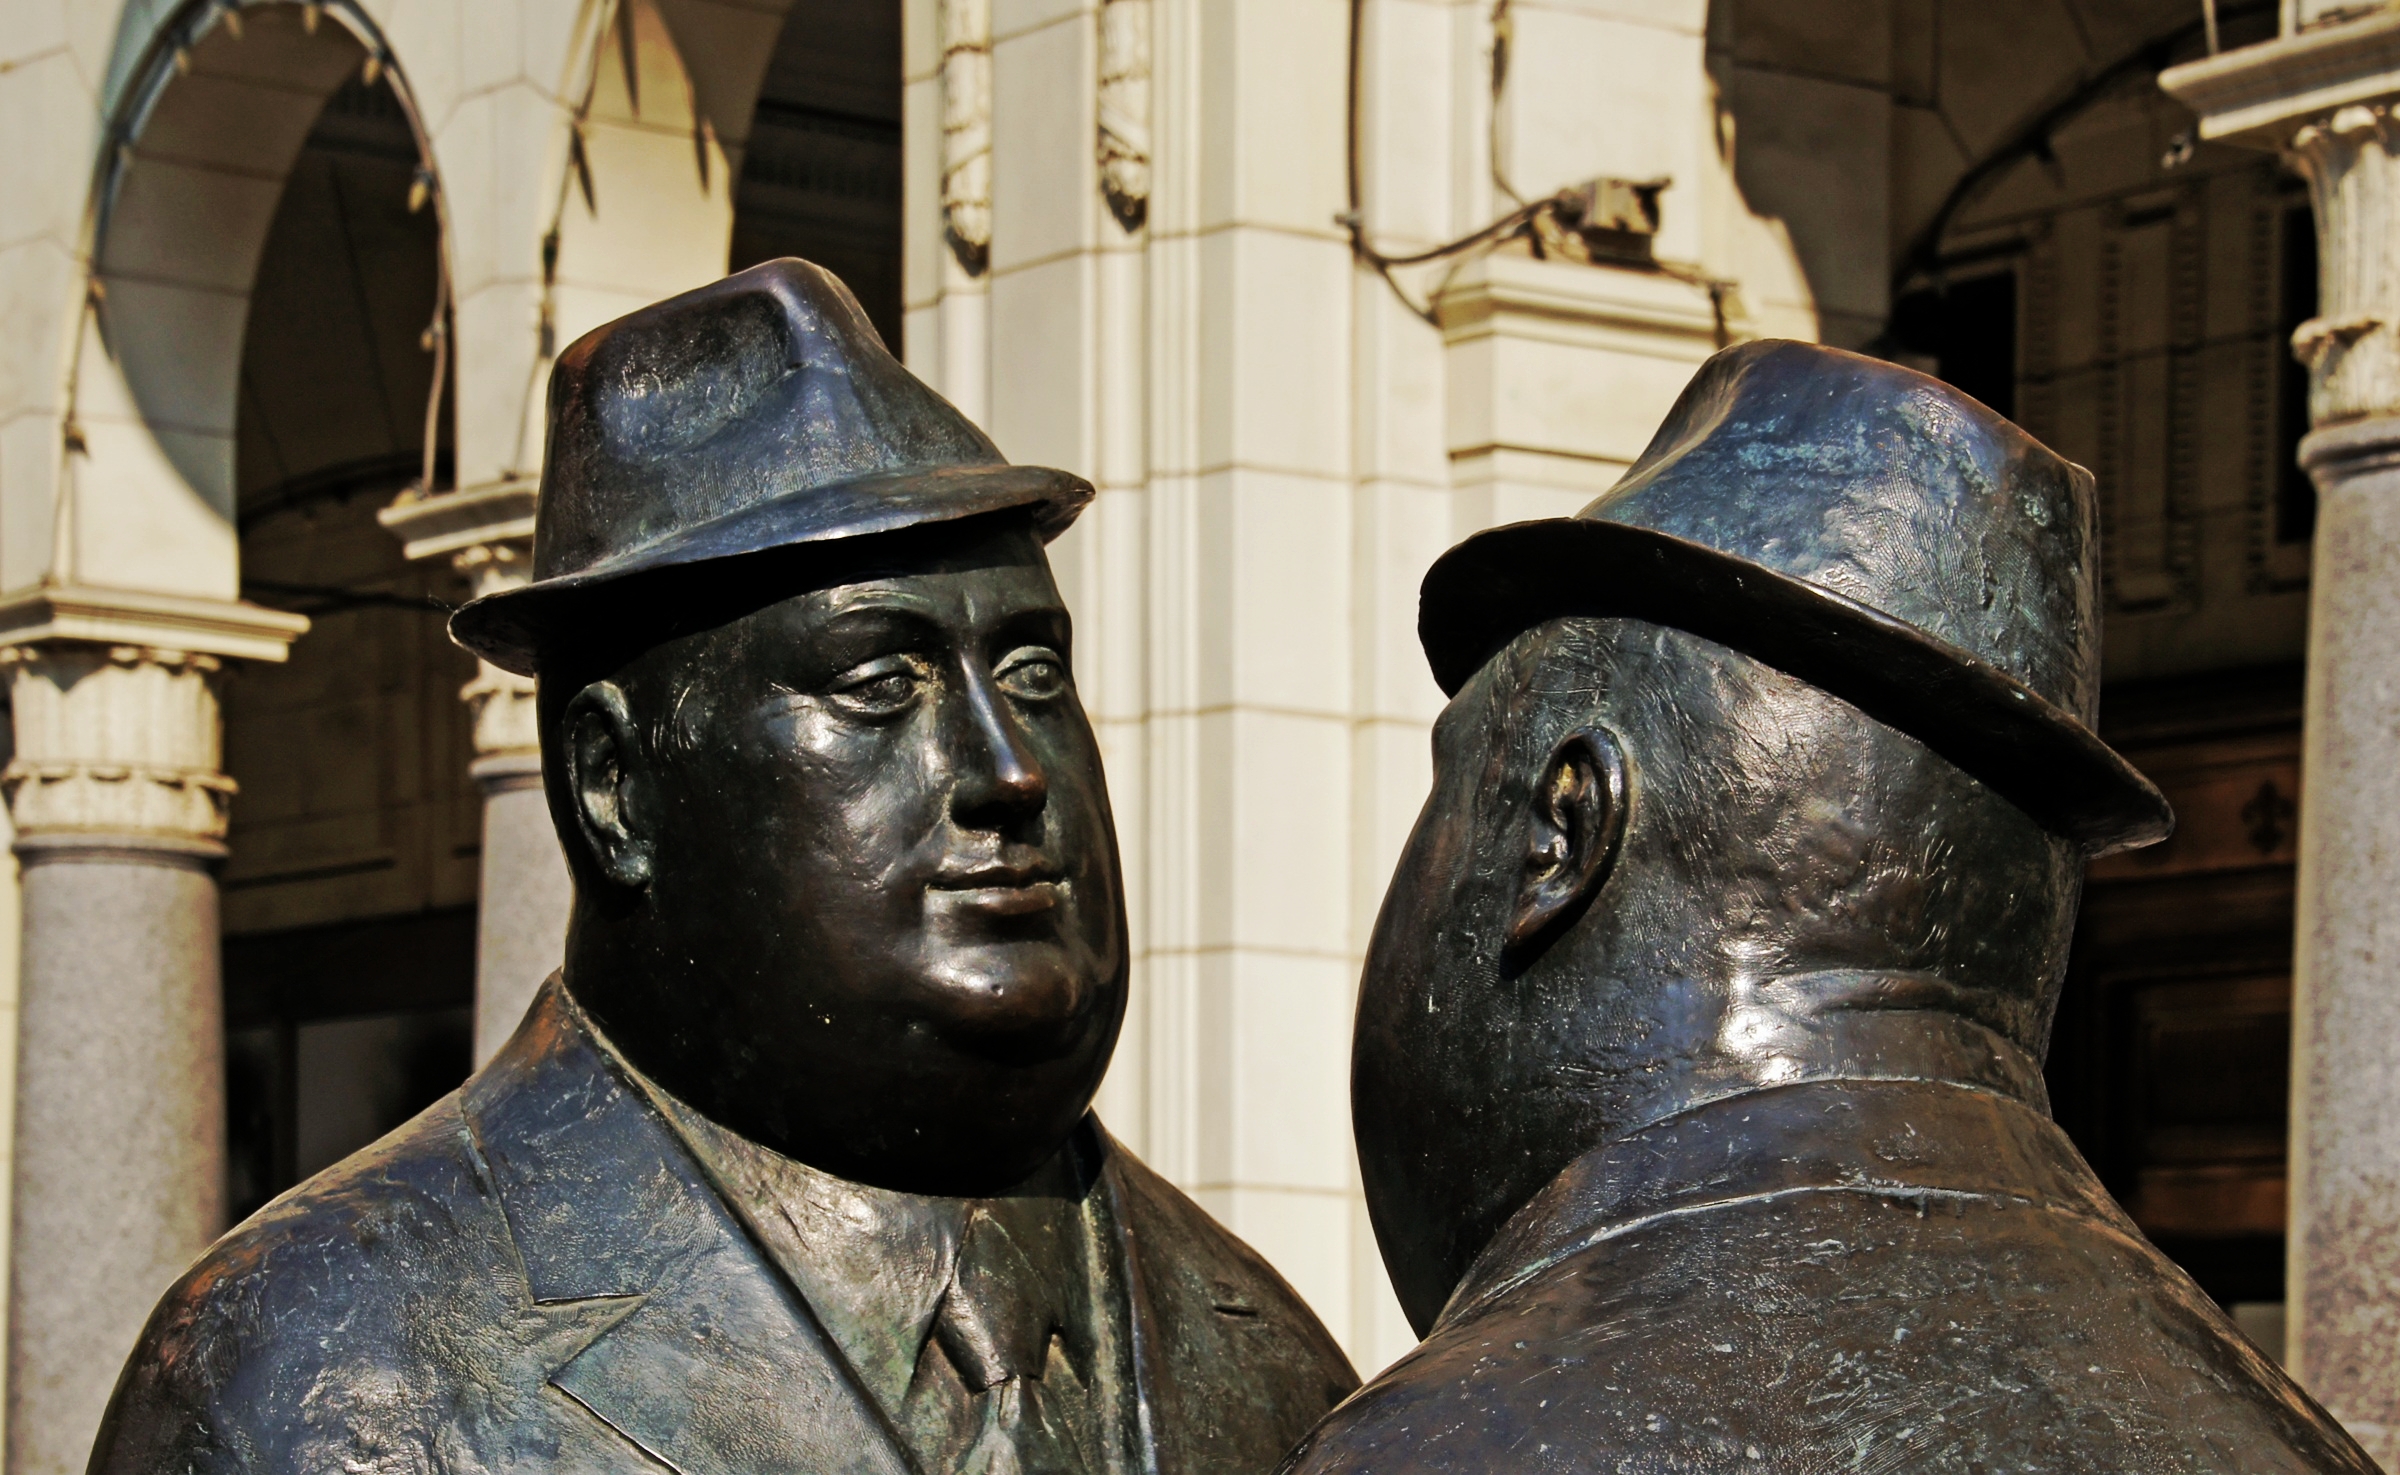
monument, statue, clothing, sculpture, art, temple, canada, footwear, culture, costume, cityscapes, sonyalpha, calgary, alberta, calgarysightseeing, statures, middle ages, ancient history, publicdomaindedicationcc0, theconversationcalgary, sculpturebywilliammcelcheran, twomenconversingcalgary